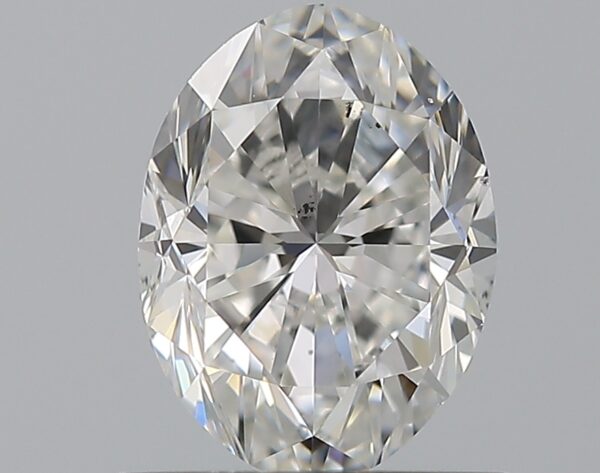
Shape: oval
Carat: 0.9
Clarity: VS2
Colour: G
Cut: GD
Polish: EX
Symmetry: VG
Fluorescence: F
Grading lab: GIA
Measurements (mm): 7.07 x 5.26 x 3.59